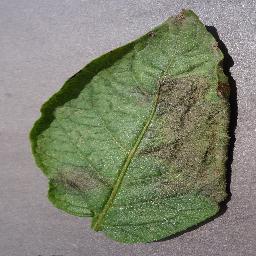
Label: Potato___Late_blight